Thirayattam

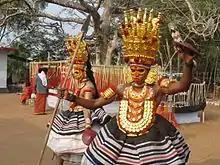
Thirayattam

Thirayattam is a ritualistic art form that is performed annually in the South Malabar region of the Indian state of Kerala. It is a tribal art form that combines dance, acting routines, songs, instrumental music, face writing, martial arts and rituals.